Isle Royale National Park

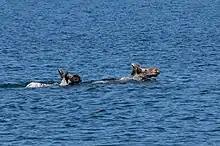
Moose swimming at Isle Royale.

Isle Royale National Park is known for its timber wolf and moose populations, which are studied by scientists investigating predator-prey relationships in a closed environment. There is a cyclical relationship between the two animals: as the moose increase in population, so do the wolves. Eventually, the wolves kill too many moose and begin to starve and lower their reproductive rates. This is made easier because Isle Royale has been colonized by roughly just one third of the mainland mammal species, because it is so remote. In addition, the environment is unique in that it is the only known place where wolves and moose coexist without the presence of bears.